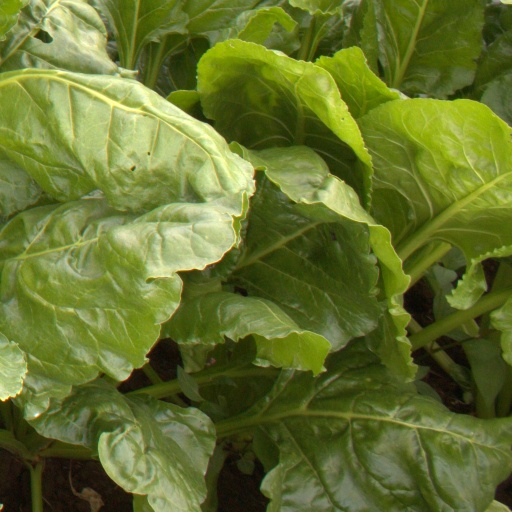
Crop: sugar beet